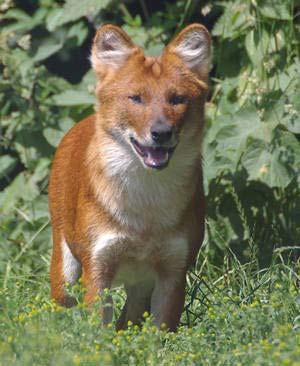
dhole